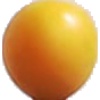
Label: Cherry Wax Yellow 1